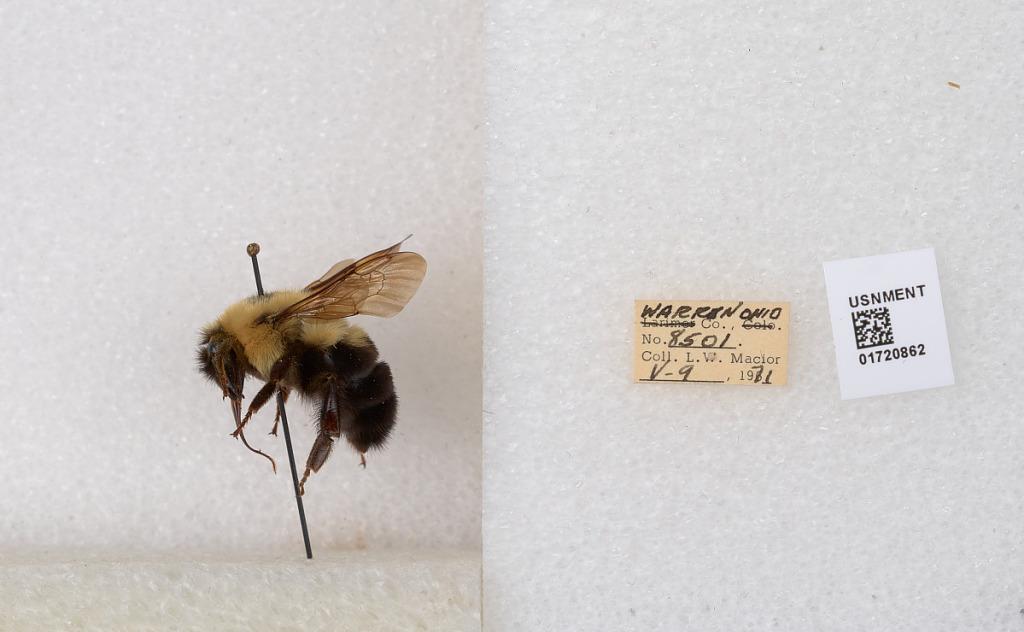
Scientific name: Bombus bimaculatus Cresson
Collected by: L. Macior
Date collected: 1971-5-9
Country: United States
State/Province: Ohio
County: Warren
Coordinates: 39.4276, -84.1668